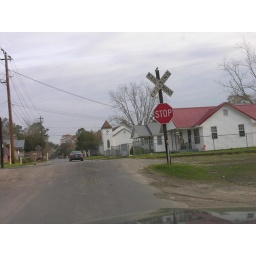
I'm riding by the blue &amp;quot;hang out&amp;quot; building, will cross the railroad tracks, and go past the white church.